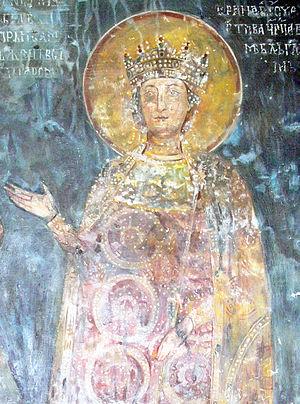
Irène Doukaina Lascarina, née dans l'Empire de Nicée et morte en 1268 à Tarnovo, en Bulgarie, est l'Impératrice consort de Bulgarie de 1258 à 1268.